Torrentfish

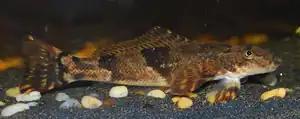
Torrentfish have distinctive stripes and an underslung jaw.

All torrentfish have a similar pattern of five dark stripes on a lighter background. There are three stripes on the body, generally angled downwards towards the head, with a fourth stripe vertically at the base of the tail and a fifth passing through the eyes and angling downwards towards the base of the pectoral fin. Their colouration is either dark grey on a lighter grey background, or dark brown on a lighter brown background, changing according to the surroundings of the fish. This colour pattern camouflages the torrentfish and help it to blend in with its stony habitat.